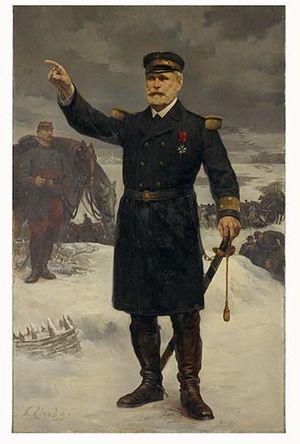
Rolland, commandant de la place de Besançon en 1870-71 dirigeant la construction des redoutes du camp retranché
La batterie Rolland, ou fort Rolland, est une fortification française de la fin du XIXᵉ siècle située sur la commune de Fontain, dans le département du Doubs.
Henri-Marius Rolland, né le 28 avril 1821 à Marseille et décédé le 30 mai 1908 à Marseille est un capitaine de vaisseau nommé temporairement général de division durant la guerre franco-prussienne. Il assure, durant deux mois et demi, le commandement de la 7ᵉ Division militaire et de la Place de Besançon et résiste au blocus de Besançon imposé par l'armée allemande en janvier-février 1871.